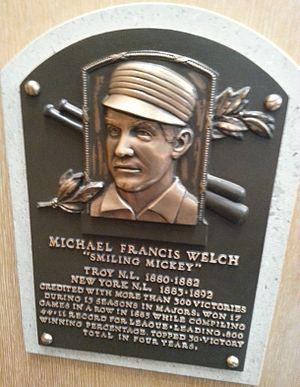
Michael Francis « Mickey » Welch était un joueur de baseball américain pendant le XIXᵉ siècle. Le 11 août, 1890 il fut le troisième lanceur de la Ligue majeure de baseball d'enregistrer au moins 300 victoires dans sa carrière. Il a gagné 44 parties en 1885, au moins 30 parties 4 fois et au moins 20 parties 9 fois. Sa meilleure saison fut 1885, avec 44 victoires pour 11 défaites, 258 retraits sur les prises et une moyenne de points mérités de 1,66.